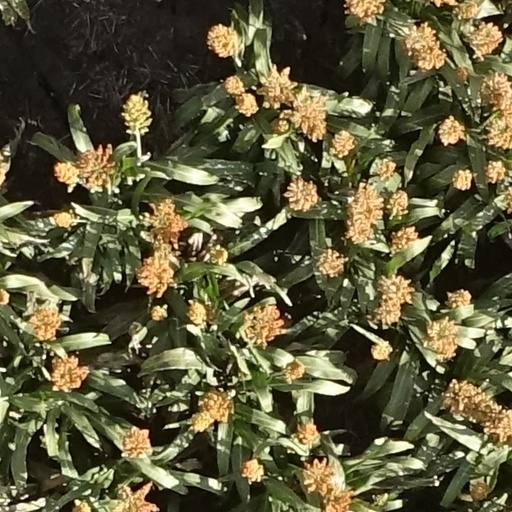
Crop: sorghum